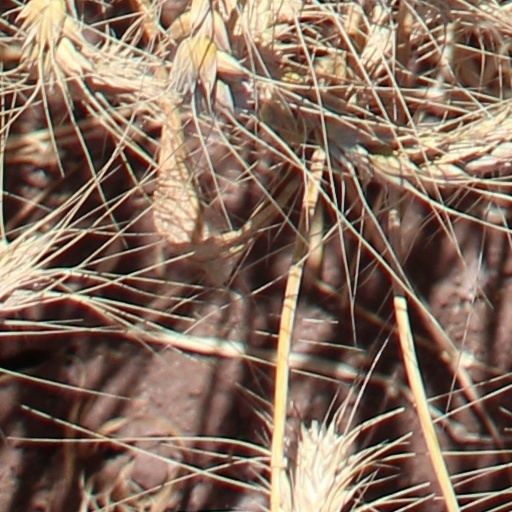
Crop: wheat